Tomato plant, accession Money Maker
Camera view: vertical (180 deg); turntable rotation: 0 degrees
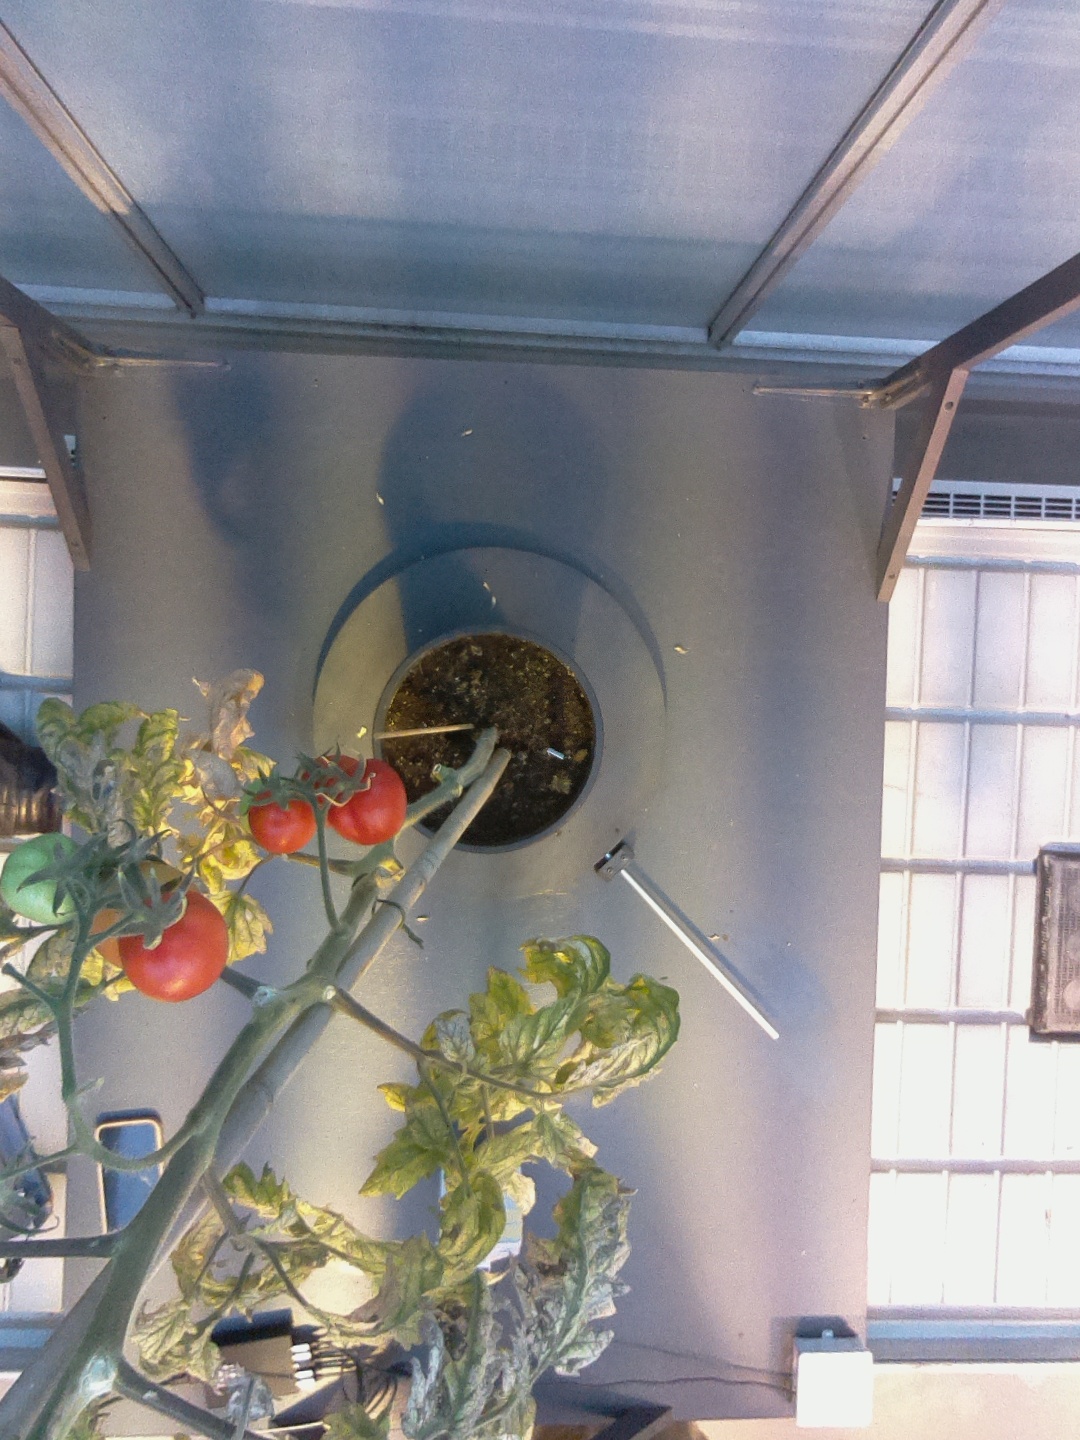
BBCH growth stage 89: 90%-100% of fruits show typical fully ripe color